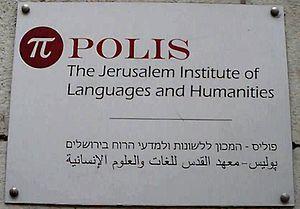
Fondé en 2011, Polis – Institut de Langues et de Sciences Humaines à Jérusalem est un établissement d’enseignement supérieur situé dans le quartier de Musrara, près de la Vieille Ville de Jérusalem.